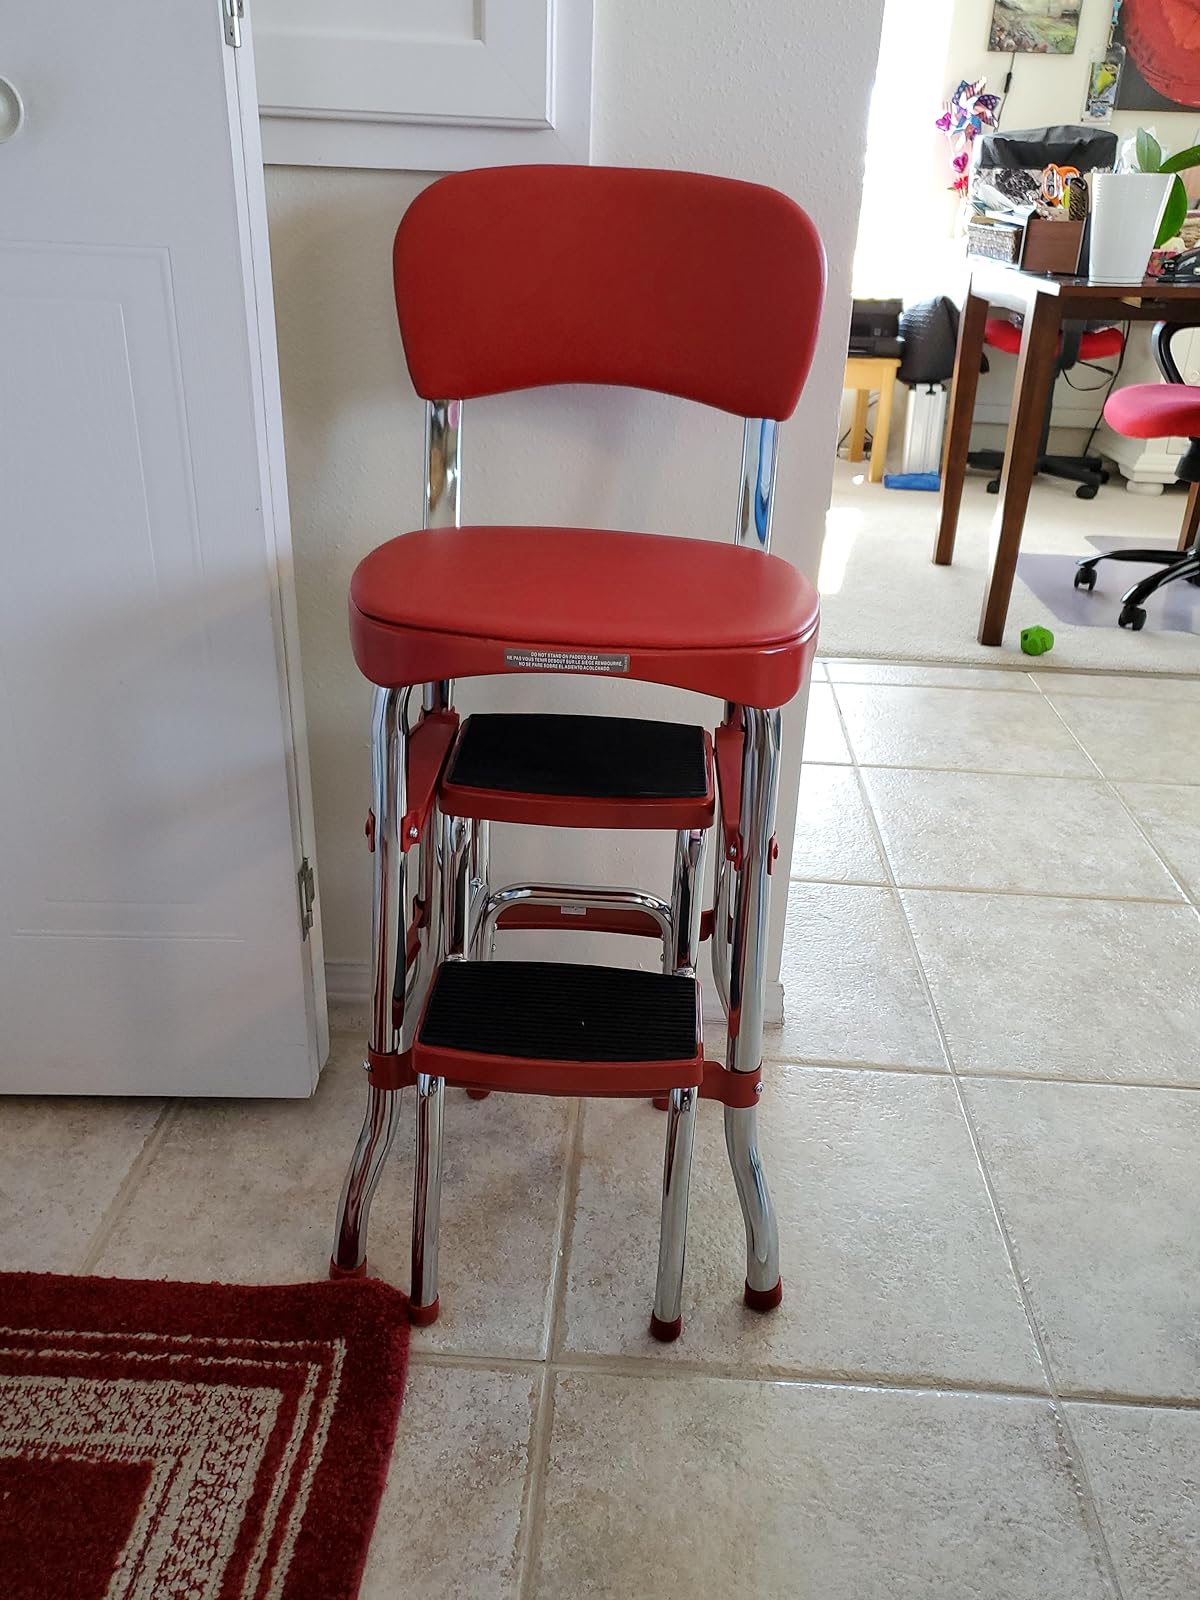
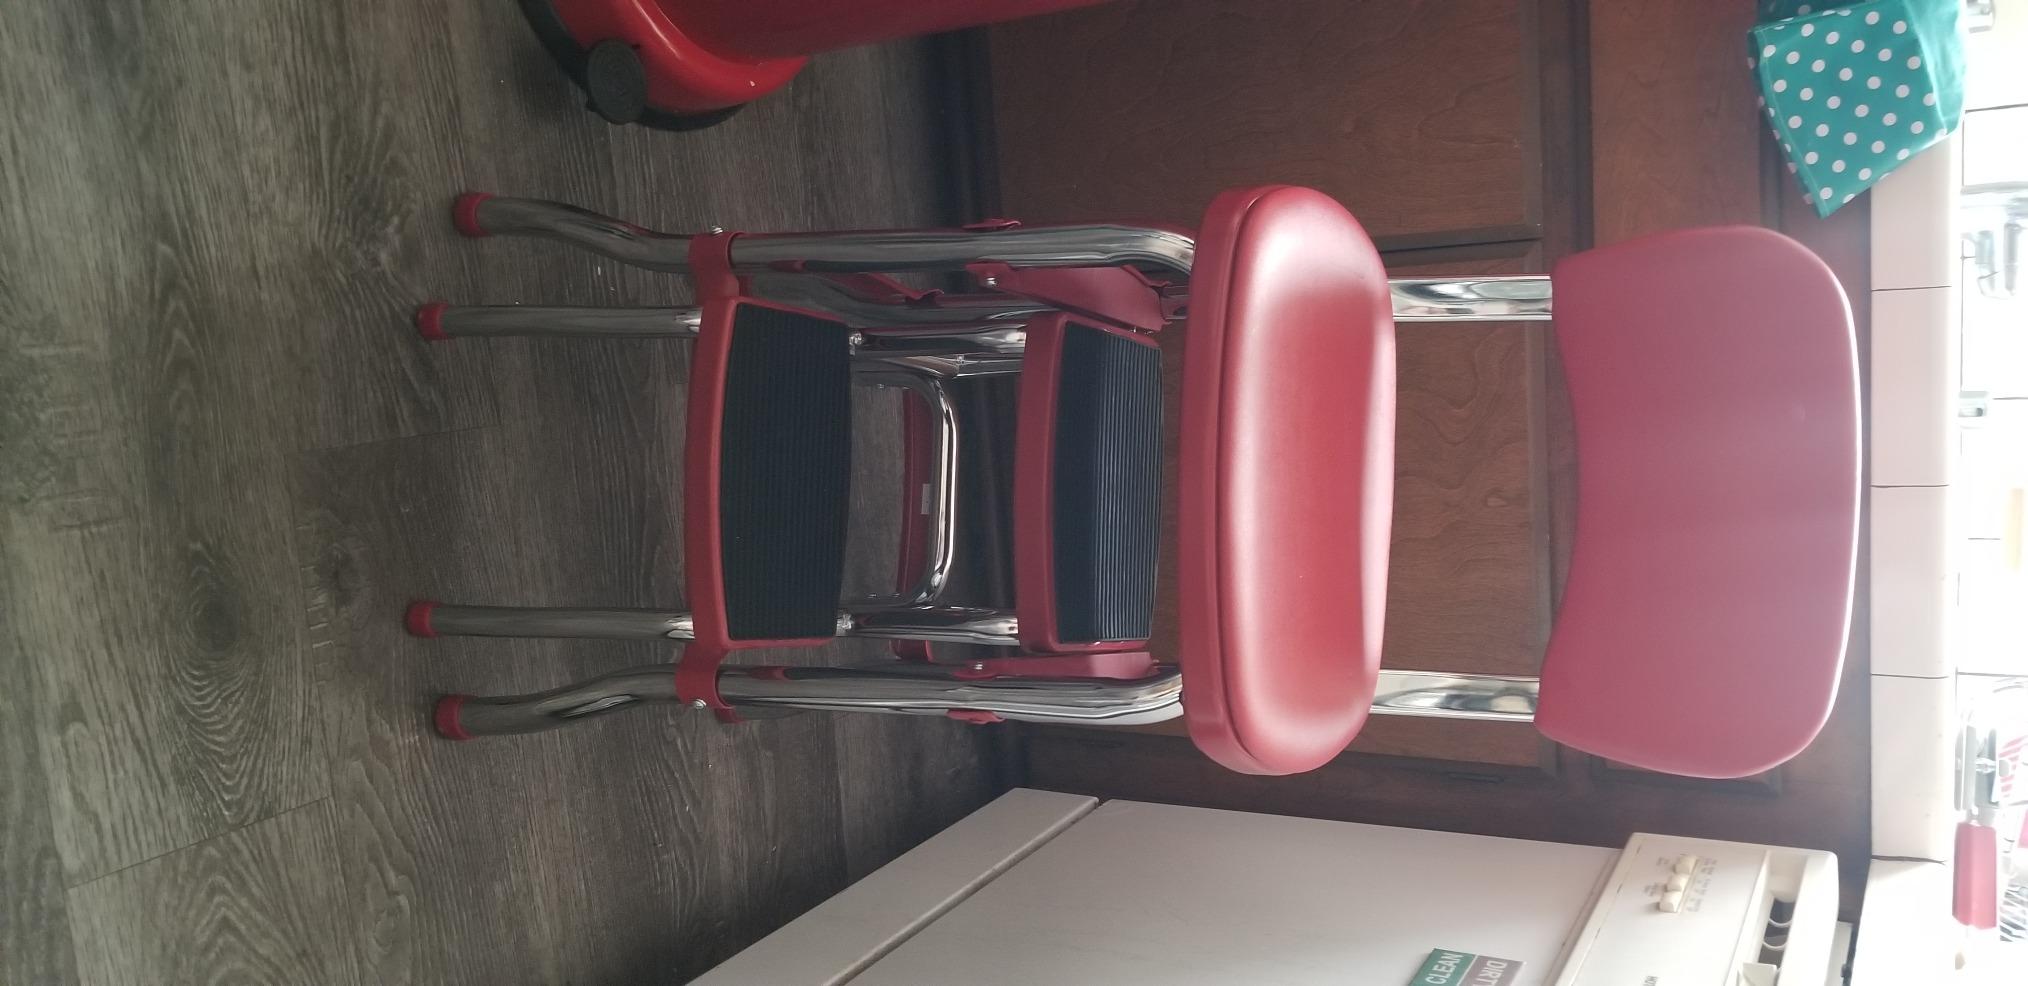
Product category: items_chair
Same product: yes